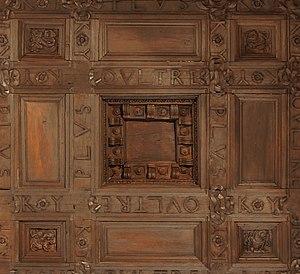
Plus ultra est la devise nationale de l'Espagne. Il s'agit de la version latine de la devise plus oultre, adoptée par l'empereur Charles Quint au début du XVIᵉ siècle.